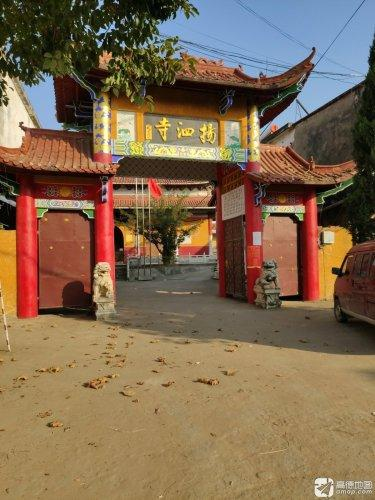
地标名称：杨泗庙
所在城市：安庆市·太湖县